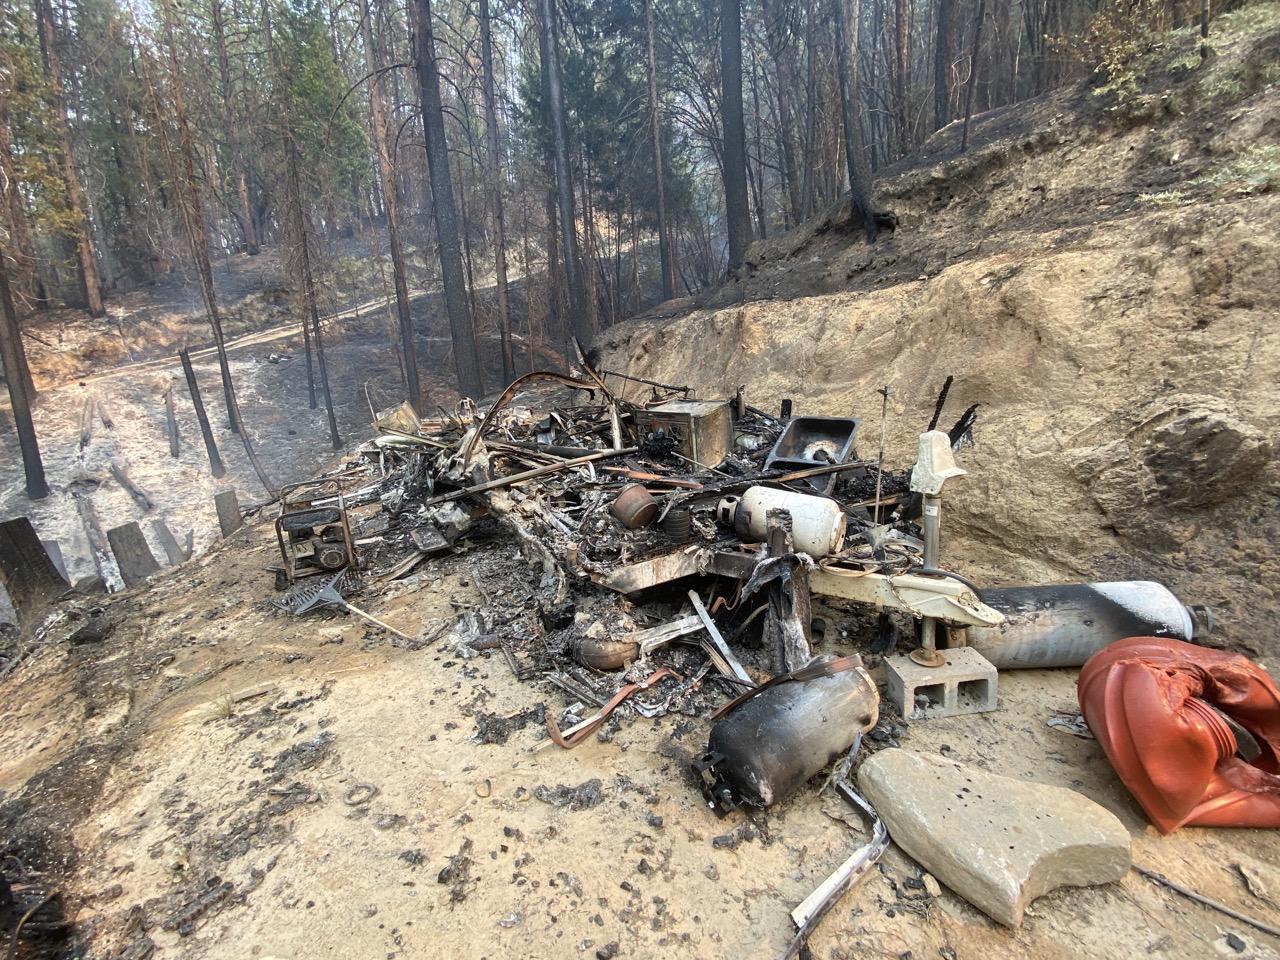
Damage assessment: destroyed